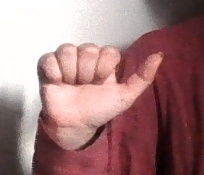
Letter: dhad